Elliott R. Corbett House

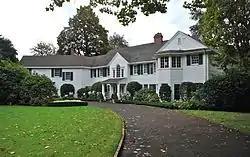
The Corbett House in 2013

The Elliott R. Corbett House is a historic home built in the Colonial Revival style in 1915, and located in the Dunthorpe neighborhood south of Portland, Oregon, United States. This house, along with its nearly-identical sister project (built a year later for Elliott Corbett's brother Henry), are the finest examples of the residential work of Whitehouse and Fouilhoux, one of Portland's leading architecture firms in the second decade of the 20th century. It also represents the early stages of the development of Dunthorpe as a country-style suburb for Portland's elite. Elliott R. Corbett was a scion of the prominent Corbett family, which made its fortune in banking and inland shipping.